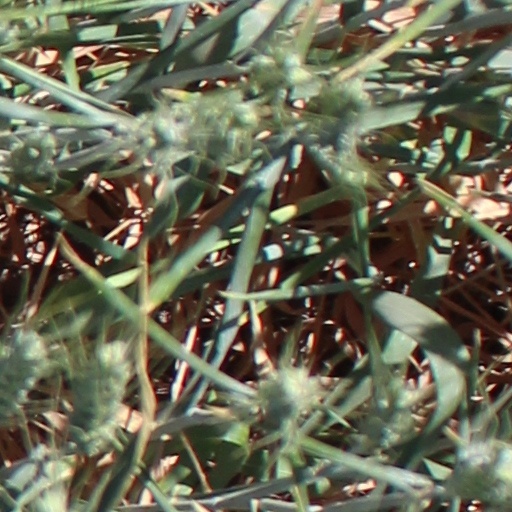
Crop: wheat